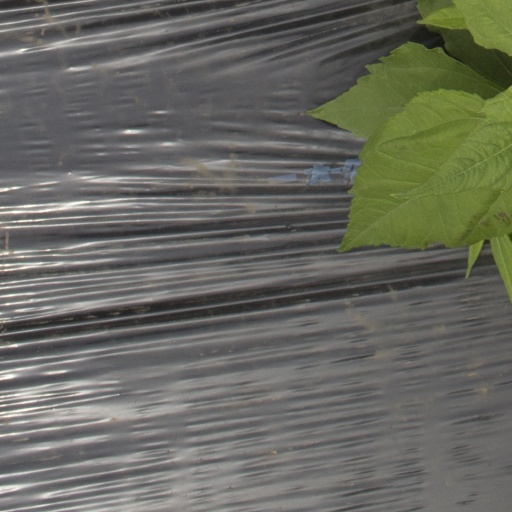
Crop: Jerusalem artichoke